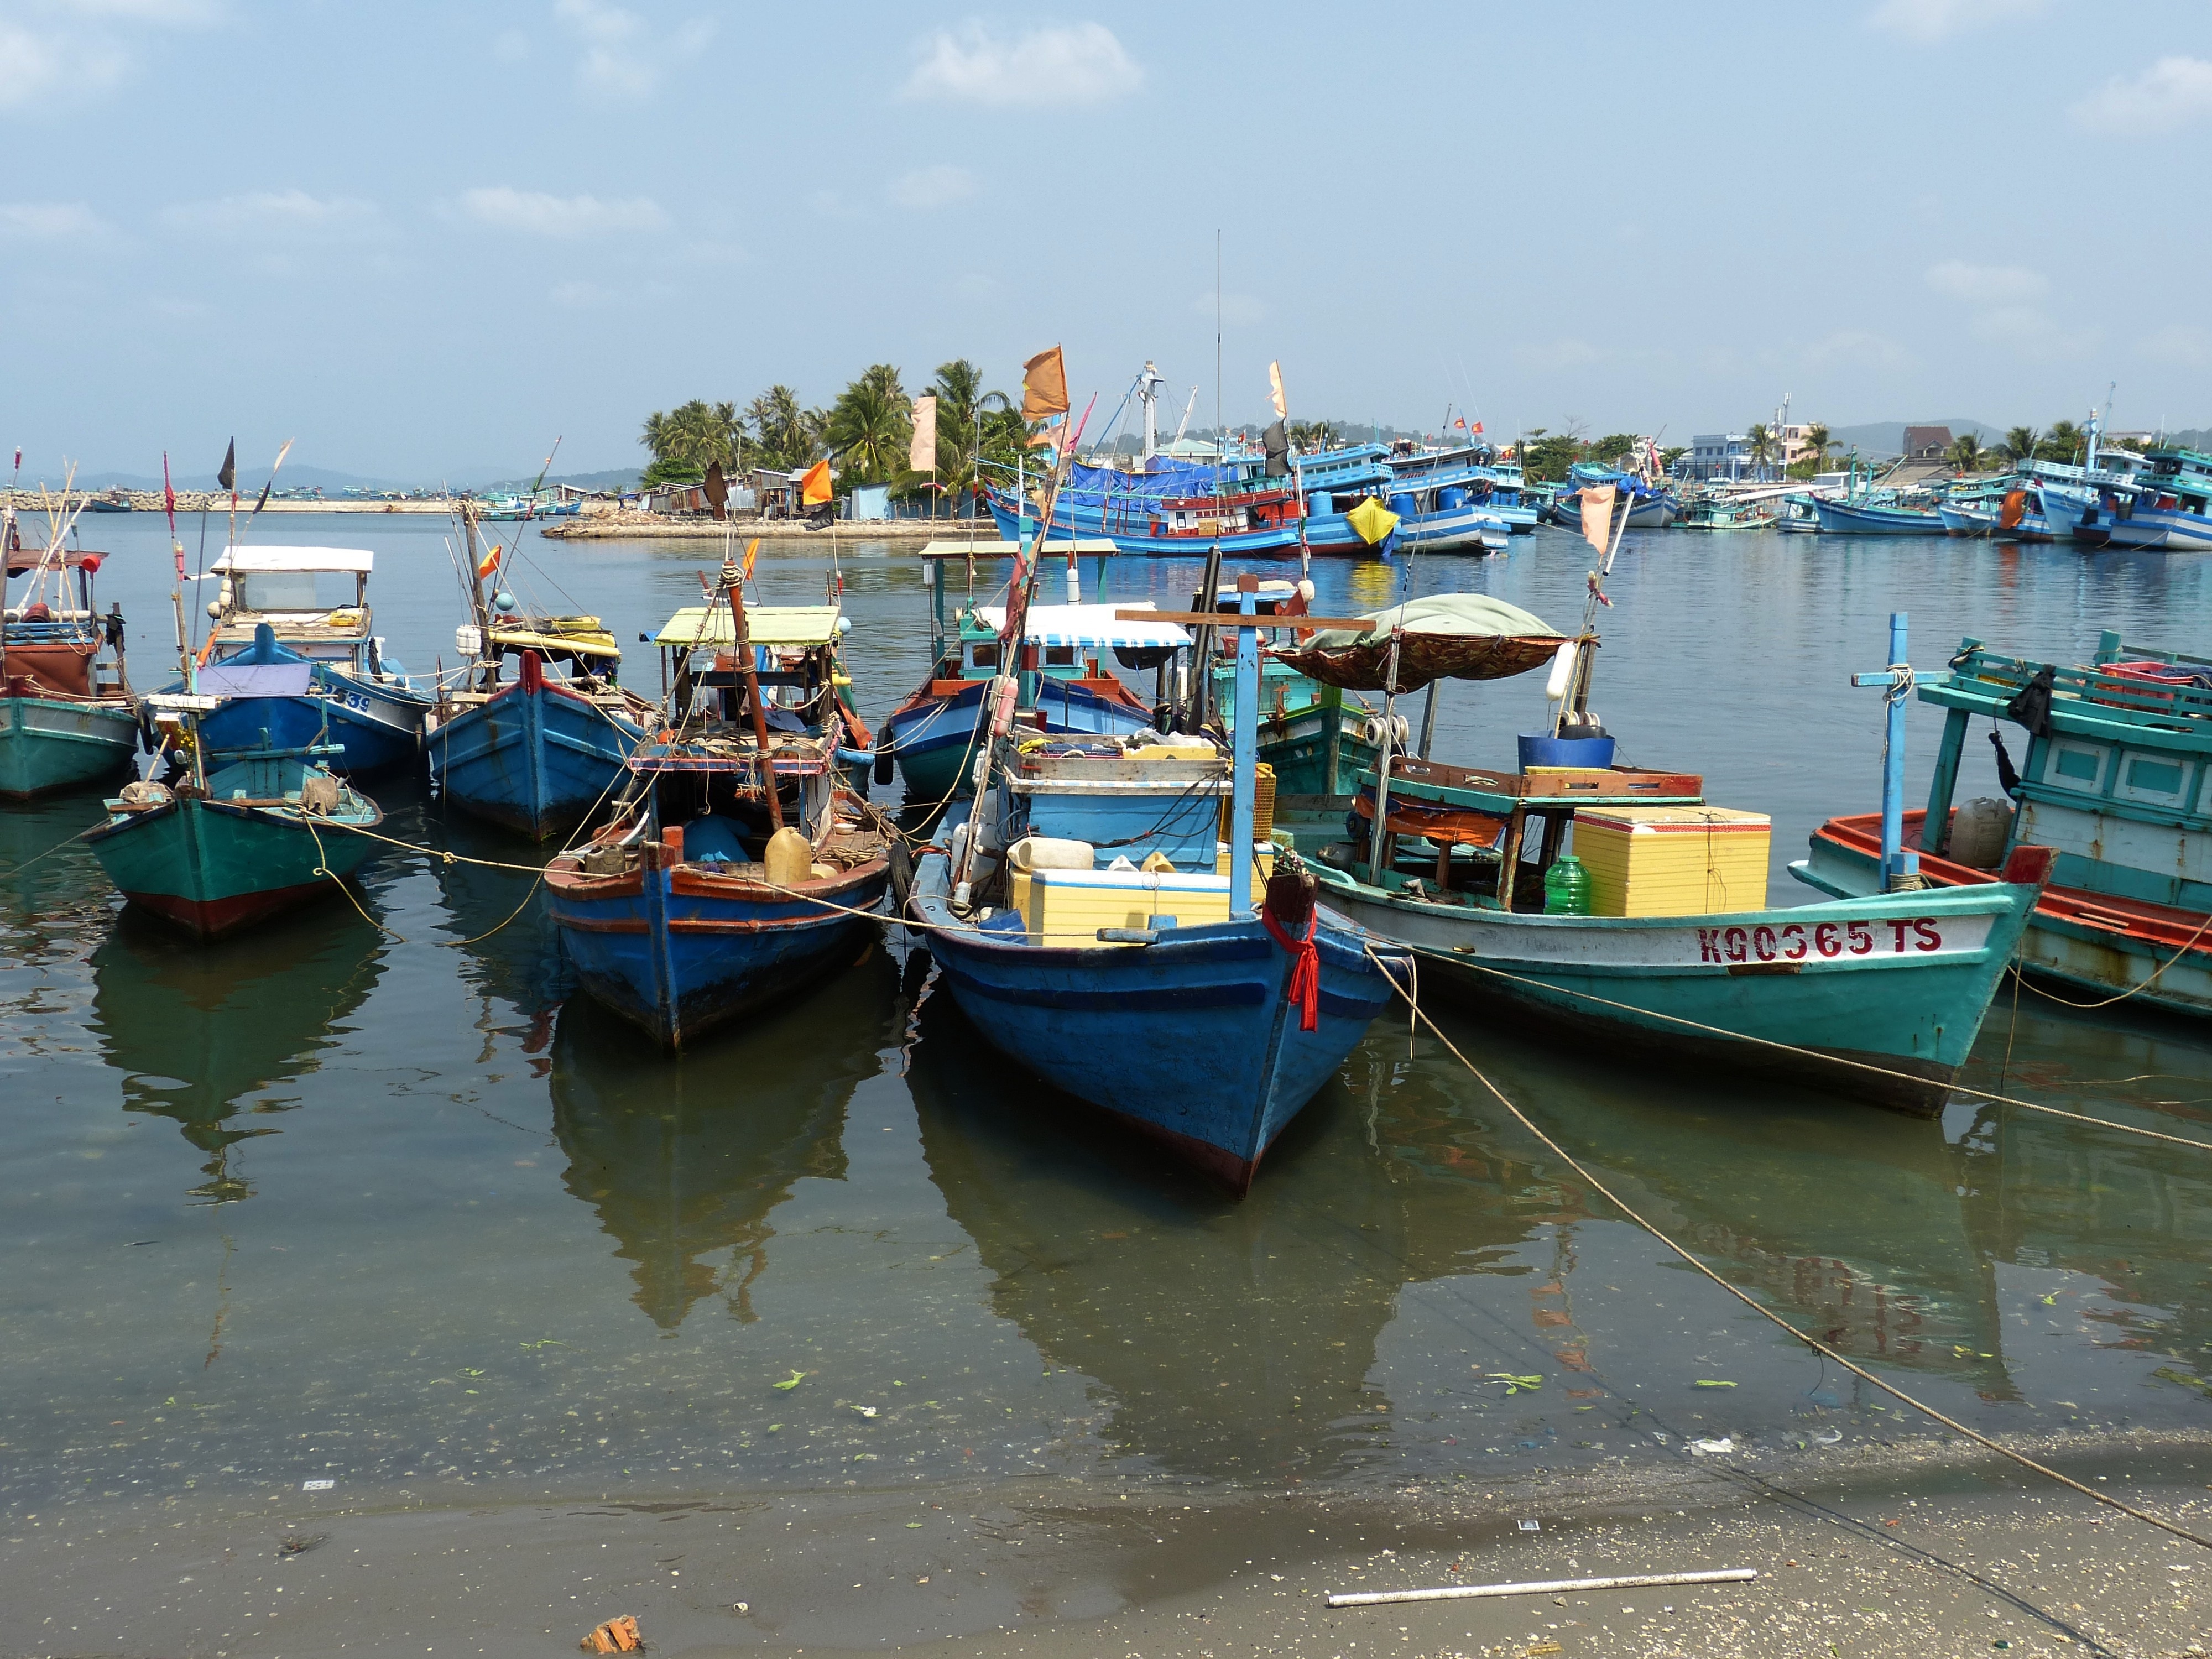
sea, coast, water, boat, ship, vehicle, bay, harbor, port, waterway, body of water, fishing boat, boating, infrastructure, boats, channel, watercraft, vietnam, fischer, fishing vessel, phu quoc